Labyrinth (1984 video game)

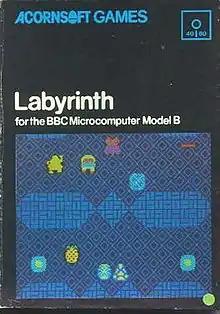

Labyrinth is an action-adventure game published in 1984 by Acornsoft for the BBC Micro. Its author, Michael Mathison, describes it as: